George Butterworth

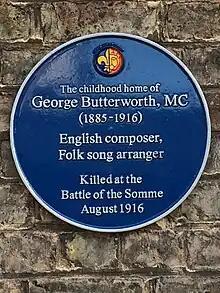
Blue plaque commemorating Butterworth's childhood home in Driffield Terrace, York

Butterworth was born in Paddington, London. Soon after his birth, his family moved to York so that his father Sir Alexander Kaye Butterworth could take up an appointment as general manager of the North Eastern Railway, which was based there. Their home was at Riseholme, a house on Driffield Terrace, which later became part of the Mount School. In 2016, the centenary year of his death on the Somme, biographer Anthony Murphy unveiled on behalf of the York Civic Trust a blue plaque to his memory at College House, Driffield Terrace, part of the Mount School.